Borromean rings

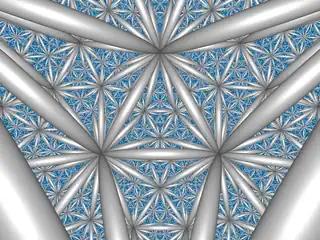
The complement of the Borromean rings, a hyperbolic manifold formed from two ideal octahedra, seen repeatedly in this view. The rings are infinitely far away, at the octahedron vertices.

The Borromean rings are a hyperbolic link: the space surrounding the Borromean rings (their link complement) admits a complete hyperbolic metric of finite volume. Although hyperbolic links are now considered plentiful, the Borromean rings were one of the earliest examples to be proved hyperbolic, in the 1970s, and this link complement was a central example in the video "Not Knot", produced in 1991 by the Geometry Center.